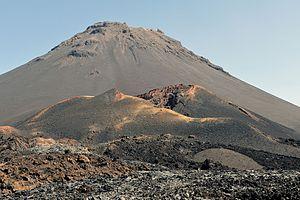
Cap-Vert, île de Fogo: le volcan Pico do Fogo avec un cône additionnel à l'avant-plan.